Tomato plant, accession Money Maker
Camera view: tilt-top (135 deg); turntable rotation: 60 degrees
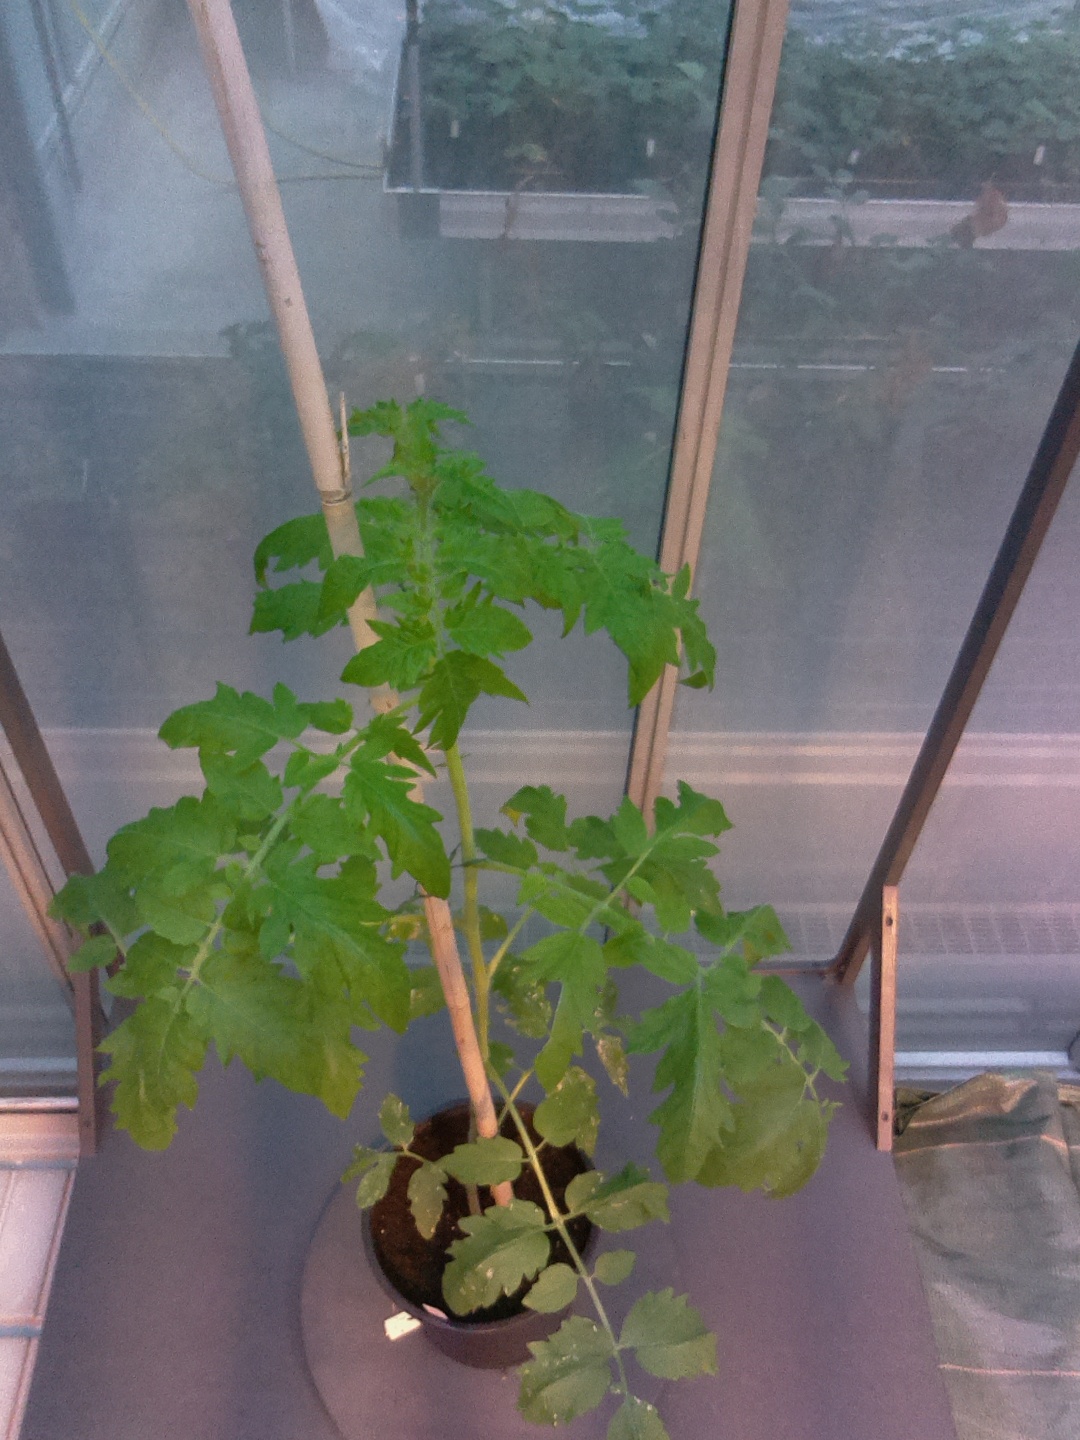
BBCH growth stage 51: First inflorence visible, visible closed flower bud